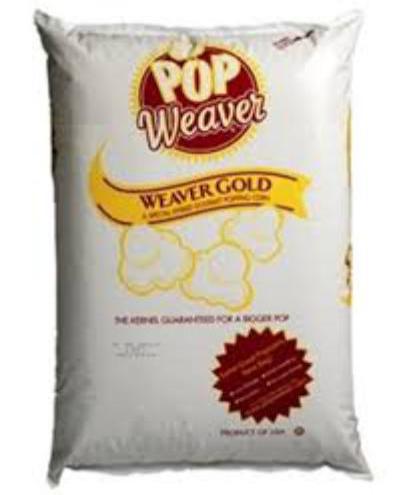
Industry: Food